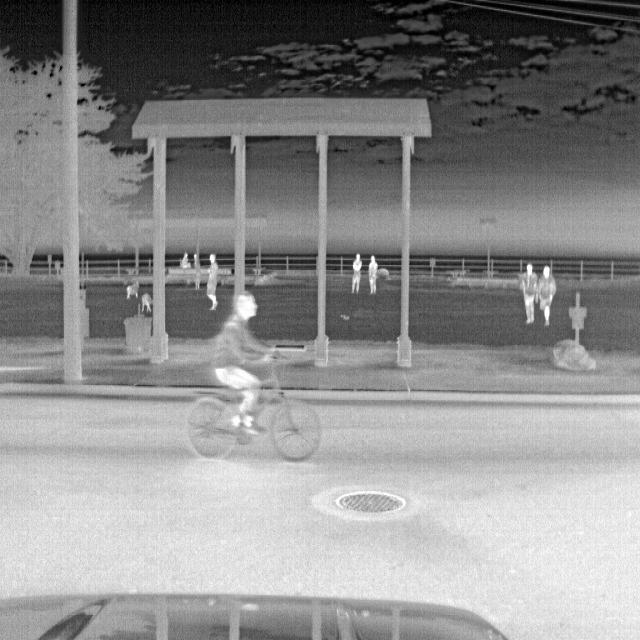
Detected objects:
label: person
label: person
label: person
label: person
label: person
label: person
label: person